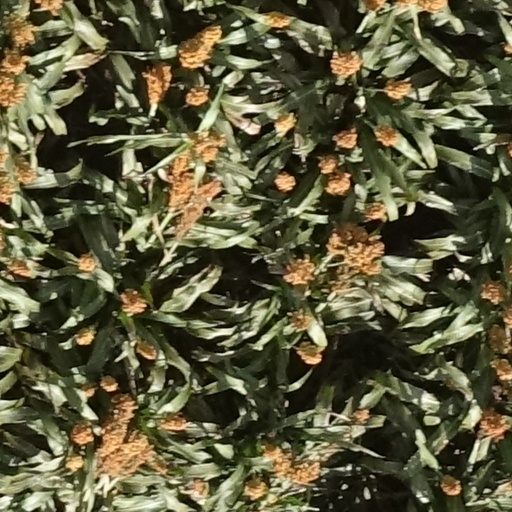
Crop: sorghum